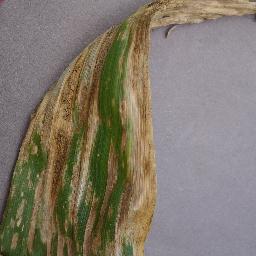
Label: Corn_(Maize)___Gray_Leaf_Spot_(Cercospora)